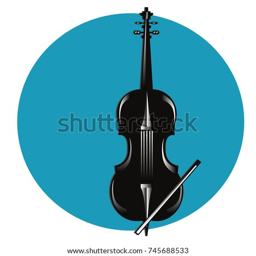
cello on a blue background .